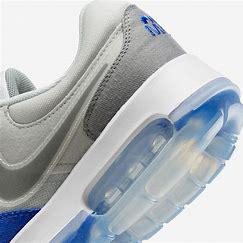
Brand: Nike
Model: Air Max Motif